White-throated round-eared bat

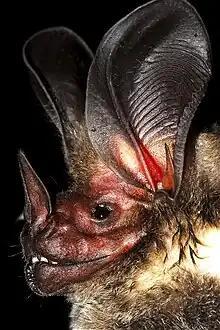
Head with nose leaf and large ears

"Lophostoma silvicola" is a medium-sized bat with a forearm length of or more, long, soft fur on its body and very short fur on its face. The dorsal parts of the pelage are grey or greyish-brown frosted by hairs with white tips, while the ventral parts are light greyish-brown and the throat is entirely white. The muzzle is naked, the nose-leaf is lanceolate, with the front portion completely fused to the upper lip. On the chin there is a furrow in the centre surrounded by rows of small warts. The ears are large with rounded margins, and the tail extends halfway to the interfemoral membrane. Populations in Ecuador have conspicuous white patches behind the ears.